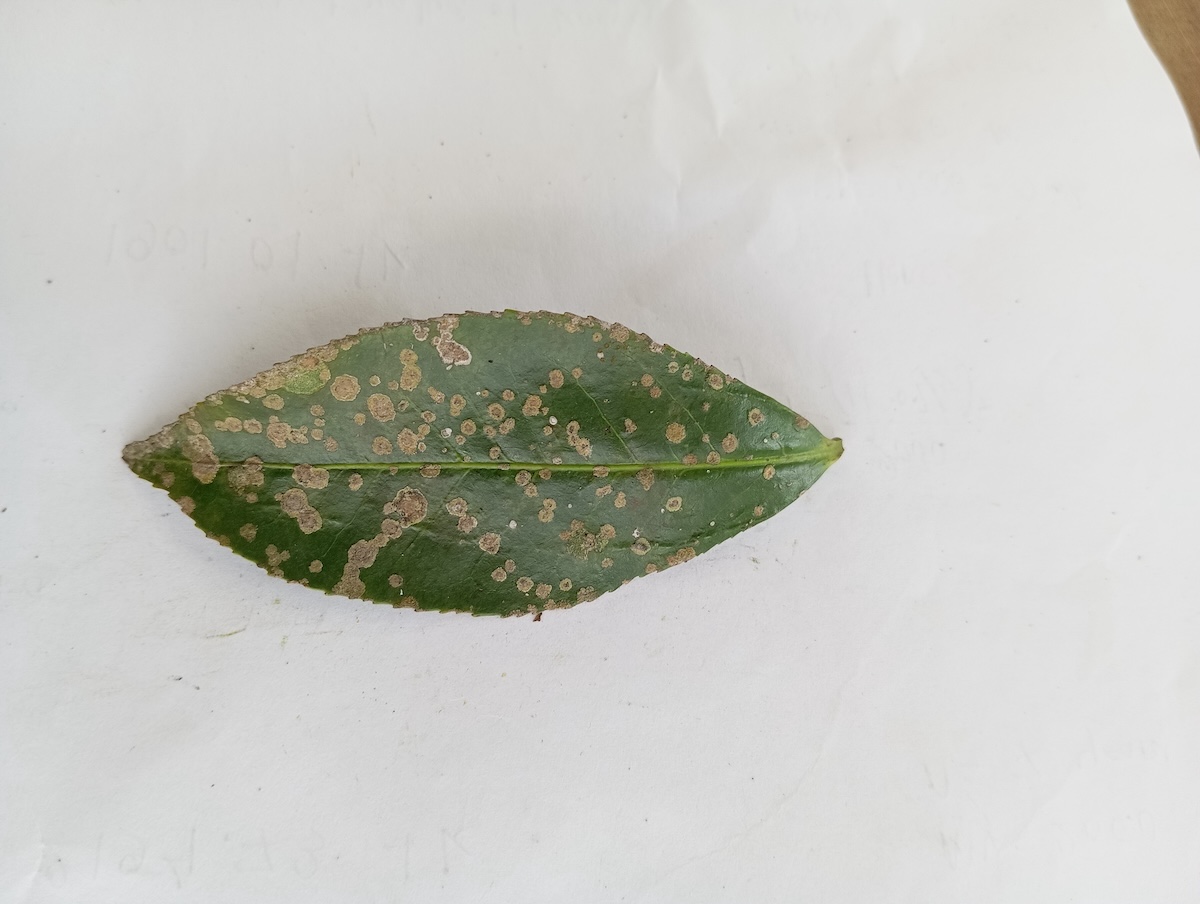
Label: Tea algal leaf spot